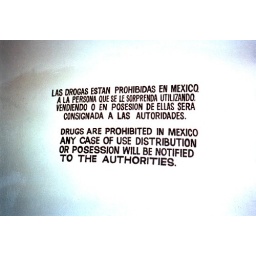
1996 May a sign in the bathroom at freeway bar - Ixtapa Mexico